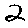
Label: 2